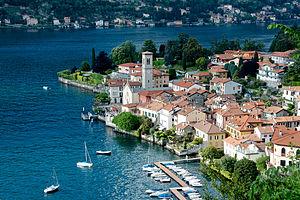
Torno est une commune italienne située dans la province de Côme, en région de Lombardie, sur les rives du lac de Côme. Lors du recensement de 2010, elle compte 1 214 habitants.